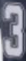
Number: 3